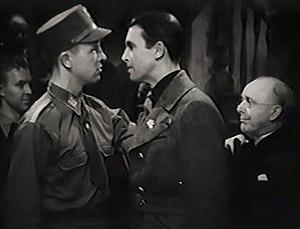
Granville Bates est un acteur américain, né le 7 janvier 1882 à Chicago, mort le 8 juillet 1940 à Los Angeles — quartier d'Hollywood.